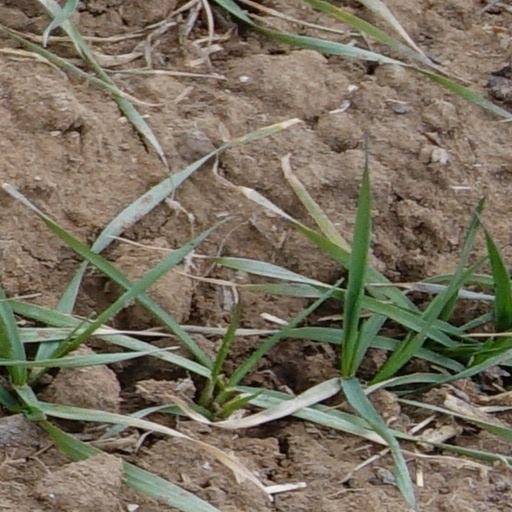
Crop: wheat